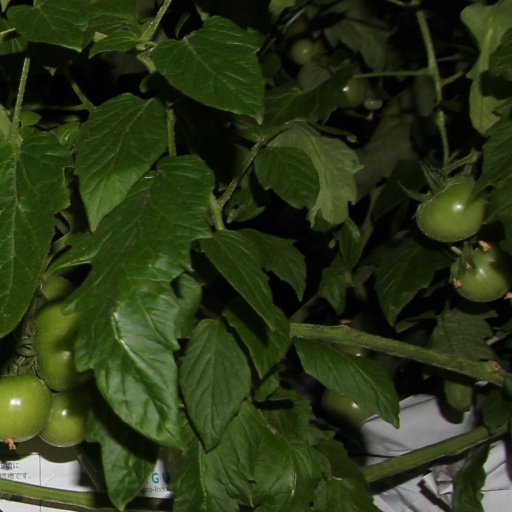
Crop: tomato